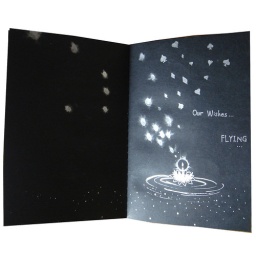
Draw in the black paper note book